Sivappu Sooriyan

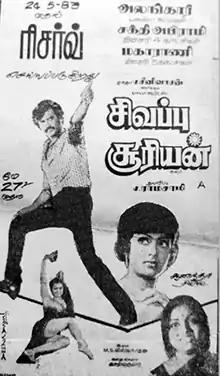
Poster

Sivappu Sooriyan is a 1983 Indian Tamil-language action film directed by Muktha Srinivasan, starring Rajinikanth, Radha and Saritha. The film, released on 27 May 1983, was a box office failure.